History of Cartagena, Colombia

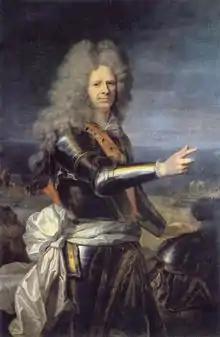
Jean Baptiste du Casse and his brigands damaged the military invasion of New Granada of Louis XIV under the Baron of Pointis by ravaging the city and turning into pirates.

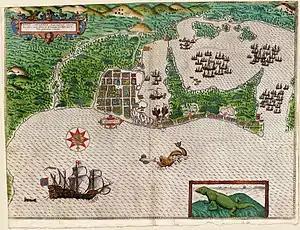
Map of the city recently established and without walls.

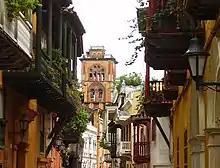
Cartagena de Indias San Agustín Street

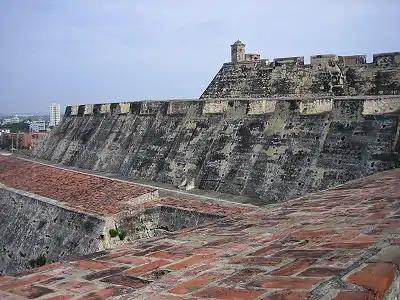
A part of the 16th and 17th century Fortress of San Felipe de Barajas, Cartagena de Indias, now a city of Colombia

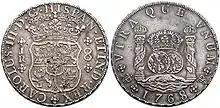
Crates and crates of these Spanish reales dwelled in Cartagena de Indias to be distributed throughout the empire.

It is said that the city was terribly distressed by the conflict, with daily fights in the streets taking place between citizens allying with opposing factions . The conflict finally ended not only with the Franciscans being deprived of financially tutoring the nuns but also with the Archbishop being banned.